Sisters of St. Joseph

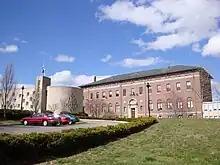
Sisters of St Joseph Convent Allston-Brighton

In the spring of 1856 the Right Rev. John Loughlin, first Bishop of Brooklyn, applied to the mother-house at Philadelphia for sisters, and two religious were named for the new mission, joined during the same year by a sister from Buffalo. St. Mary's Academy, Williamsburg, was opened on September 8, 1856, and in the following year a parochial school was inaugurated. In 1860 the mother-house, novitiate, and boarding school were removed to Flushing, Long Island, whence the activity of the sisters was gradually extended over the diocese. In 1903 the mother-house and novitiate were again transferred to Brentwood, New York, where an academy was opened the same year.